Giovanni Battista Palumba

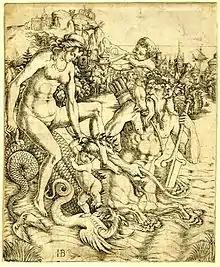
A family of tritons, engraving

Giovanni Battista Palumba, also known as the Master I.B. with a Bird (or the Bird etc.), was an Italian printmaker active in the early 16th century, making both engravings and woodcuts; he is generally attributed with respectively 14 and 11 of these. He appears to have come from northern Italy, but later worked in Rome. He specialized in subjects from classical mythology, as well as the inevitable religious subjects. Despite his relatively small output, he was a sophisticated artist, whose style shows a number of influences and changes, reflecting awareness of the currents in artistic style at the start of the High Renaissance. The signed prints are usually dated to around 1500–1511.